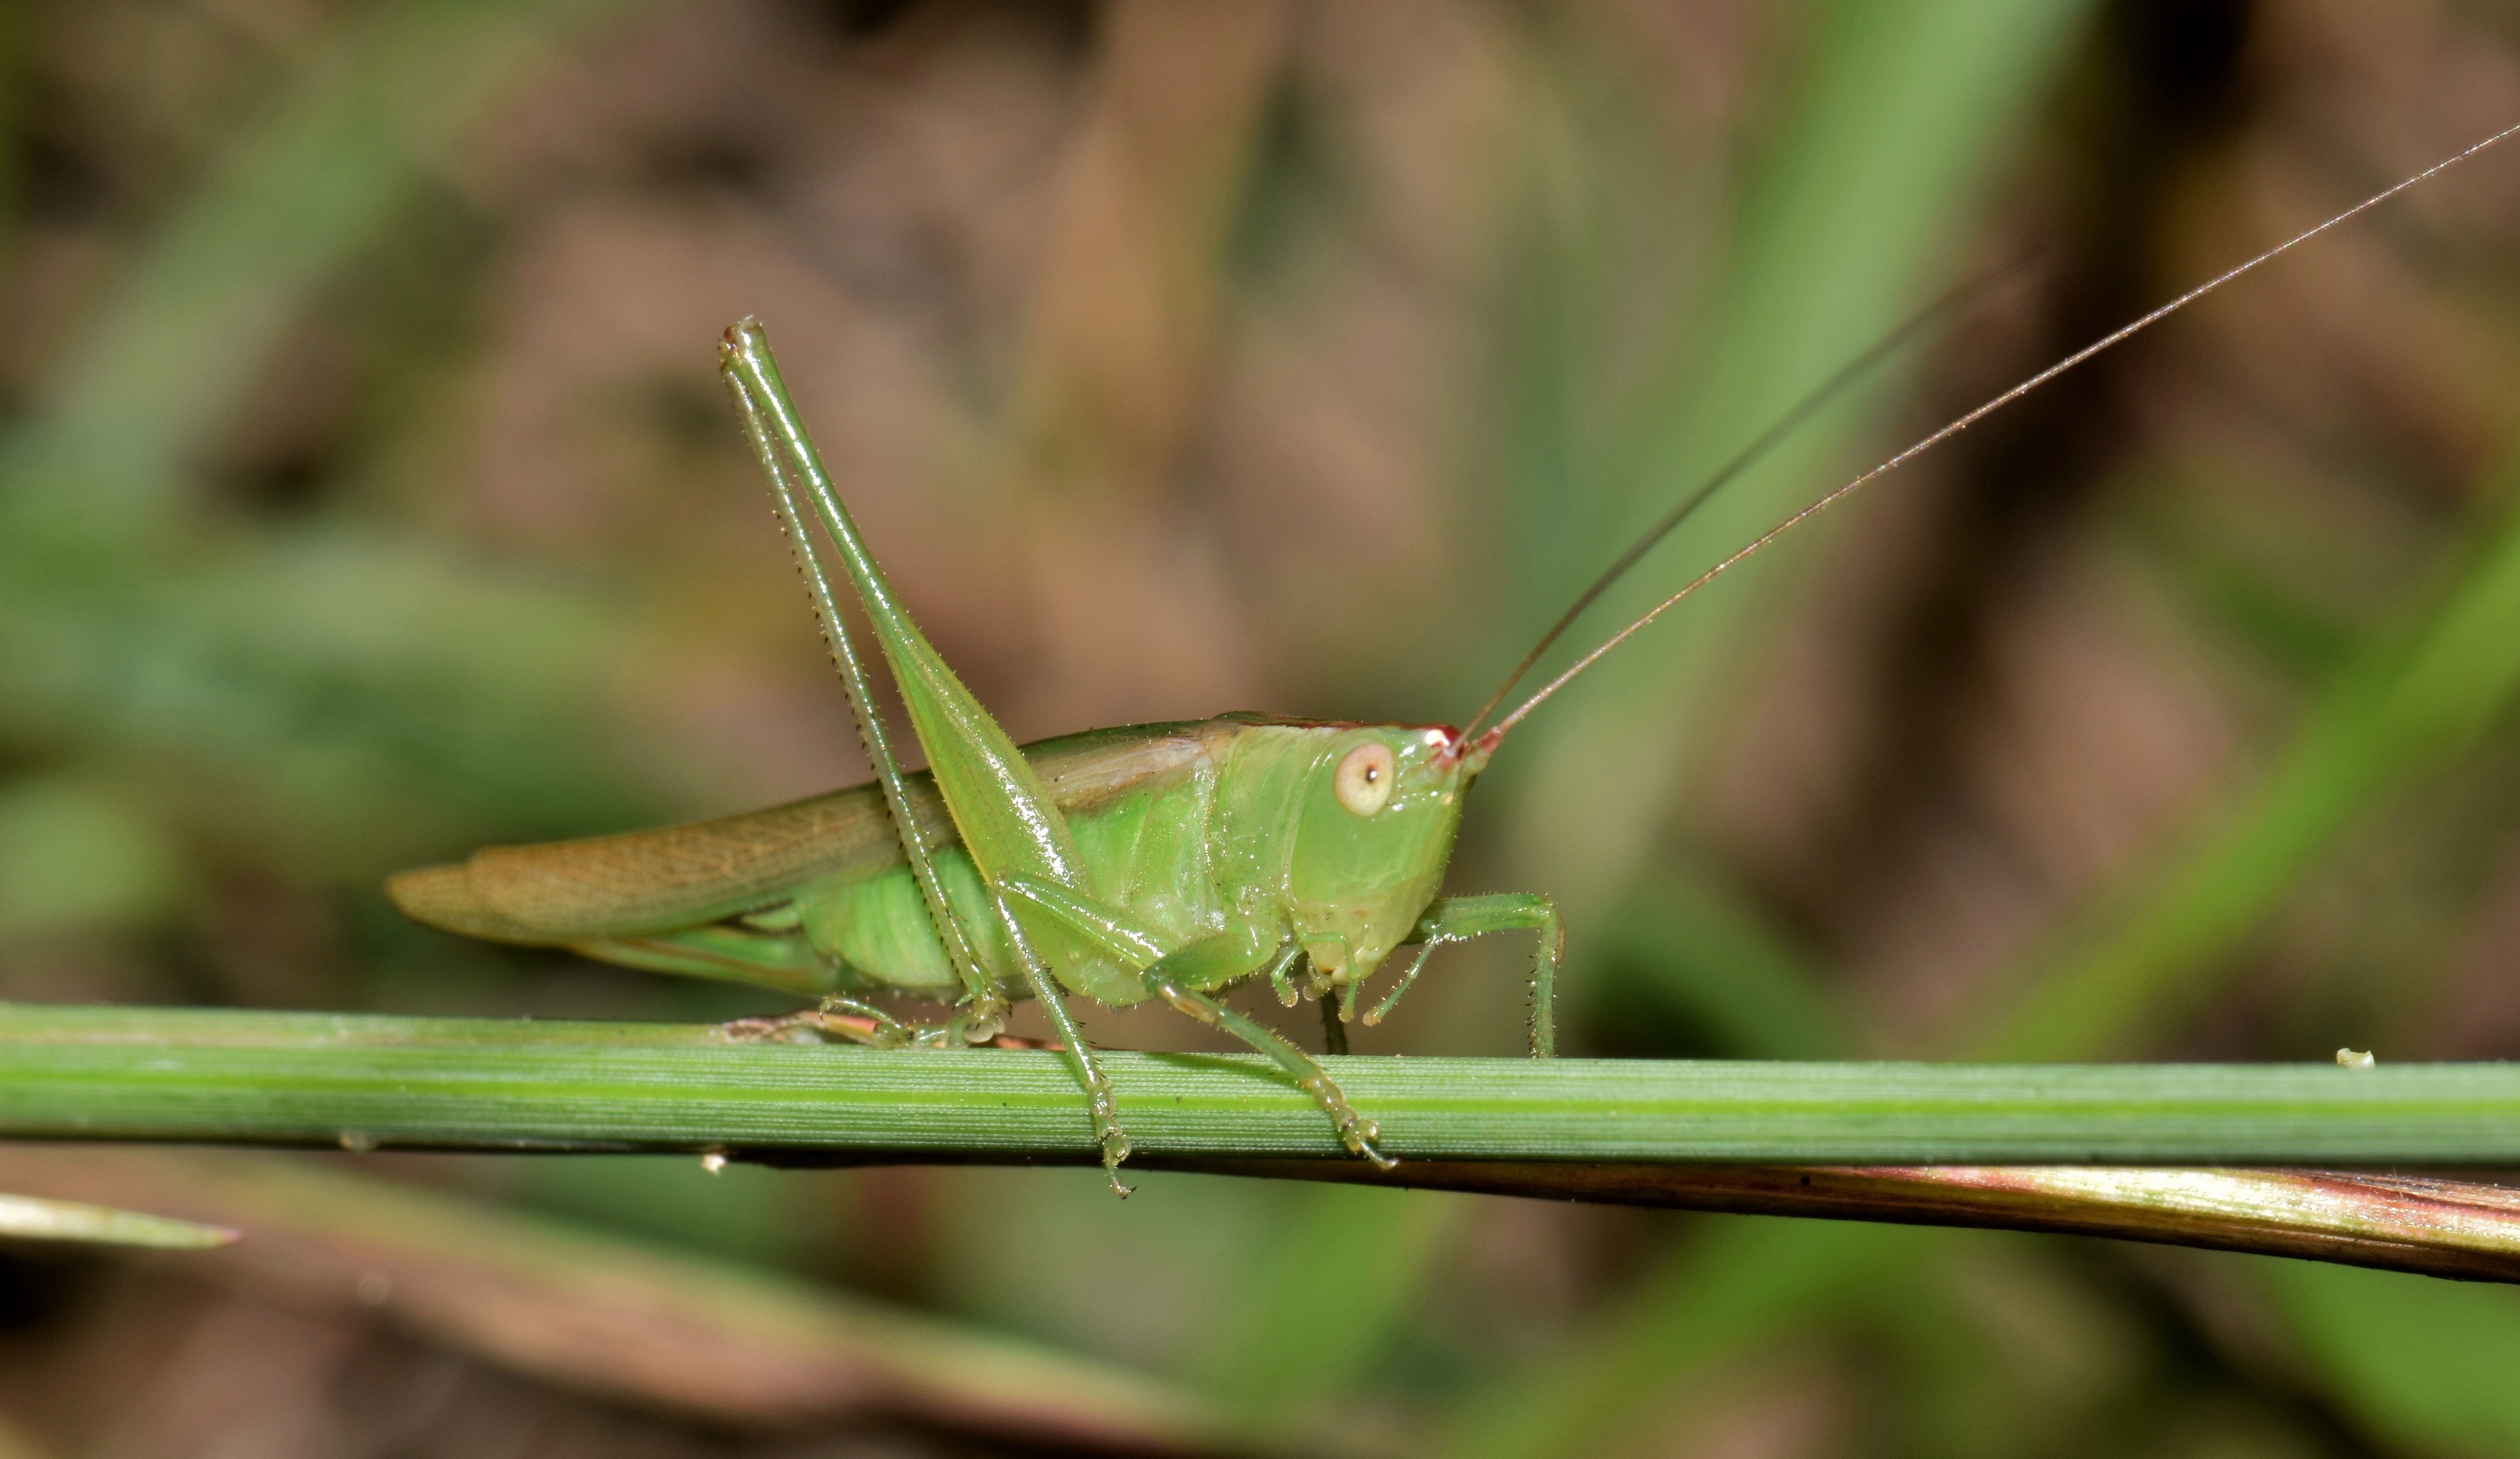
nature, grass, animal, green, insect, macro, biology, fauna, invertebrate, close up, entomology, mantis, creature, pest, damselfly, grasshopper, katydid, hopper, locust, antennae, macro photography, arthropod, winged insect, flying insect, insectoid, green insect, meadow katydid, orchelimum, plant stem, net winged insects, cricket like insect